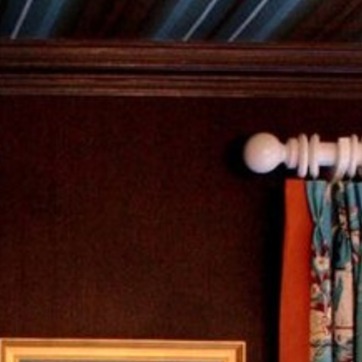
Material: wallpaper